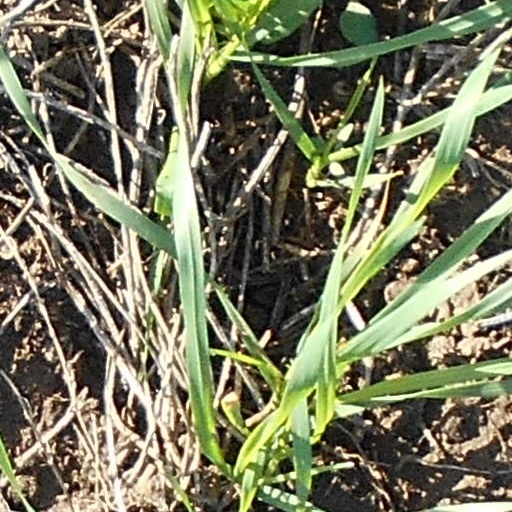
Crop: wheat